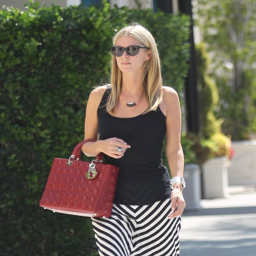
the many bags of celebrity